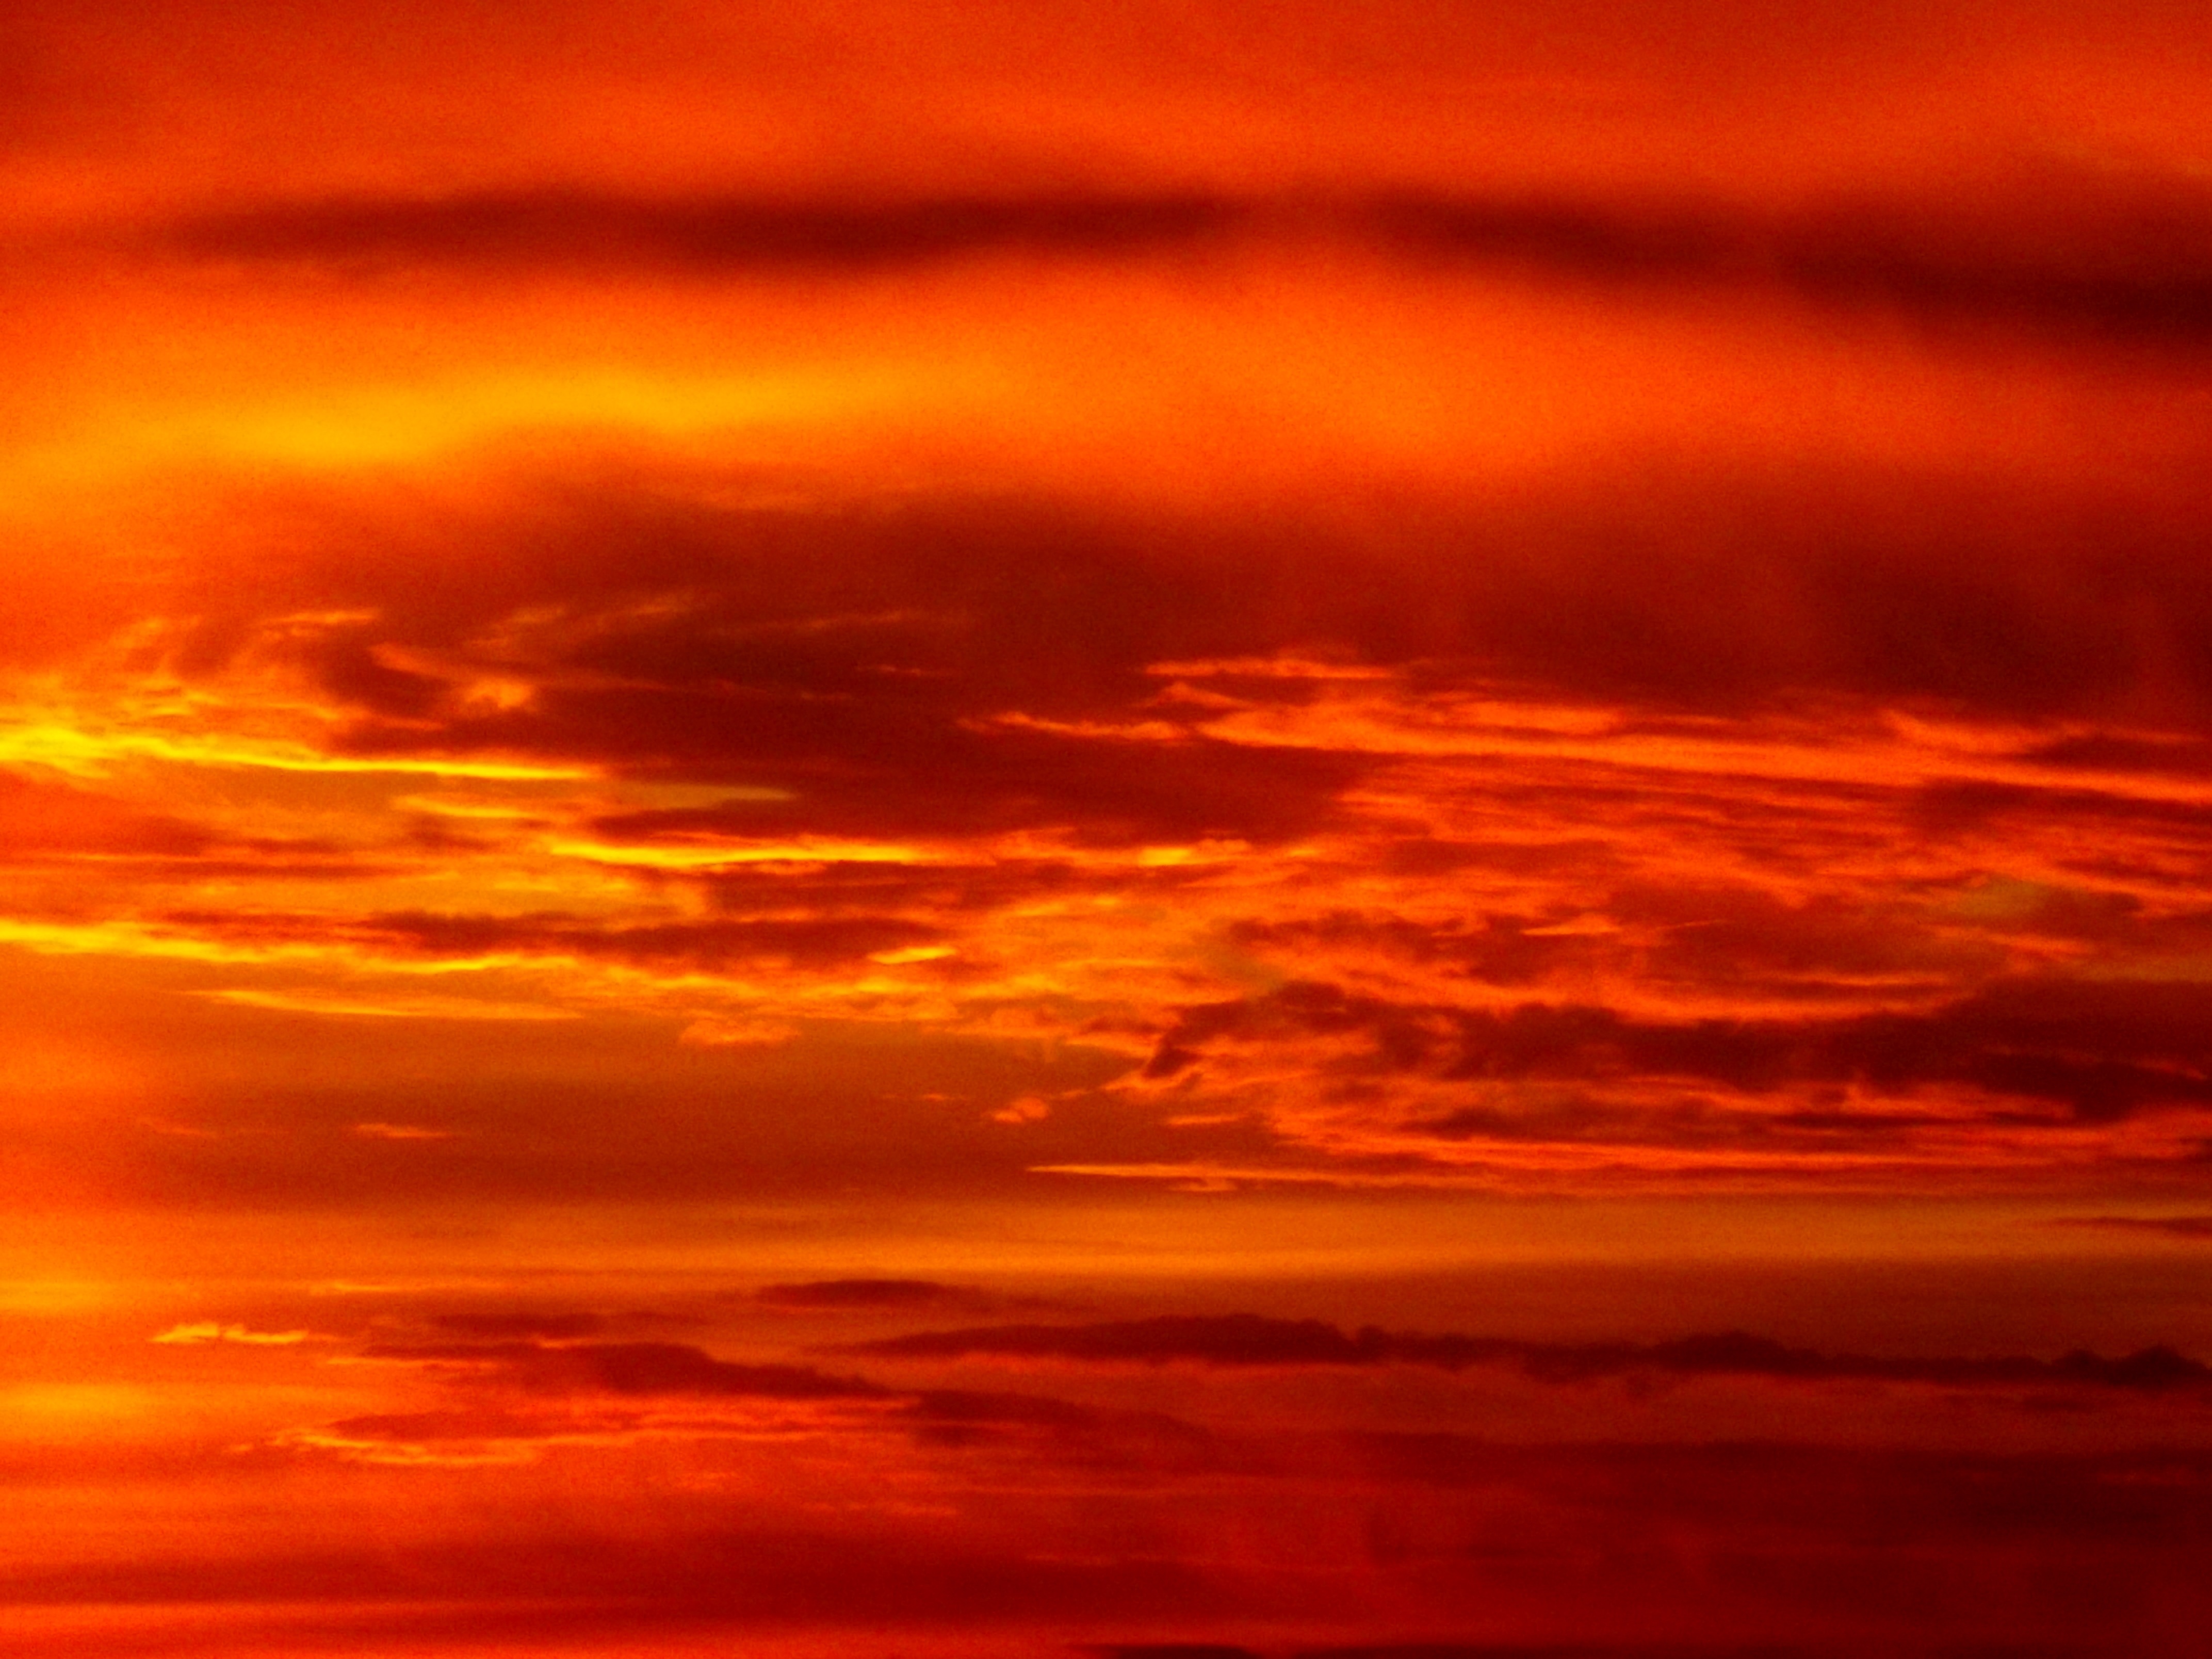
horizon, cloud, sky, sun, sunrise, sunset, sunlight, dawn, atmosphere, dusk, evening, orange, red, fire, in the evening, afterglow, red sky at morning